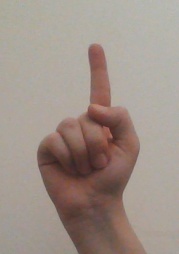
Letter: bb